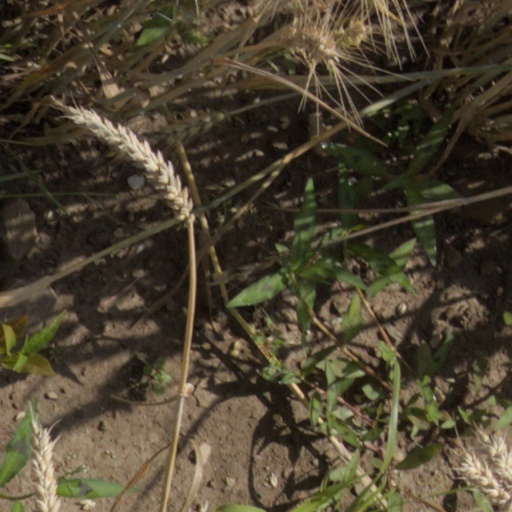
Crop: wheat